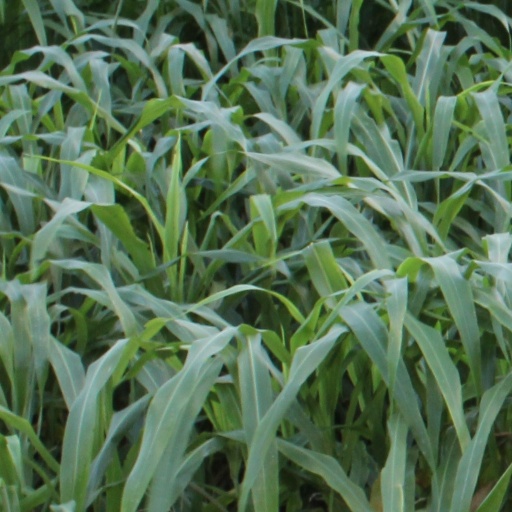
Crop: sorghum